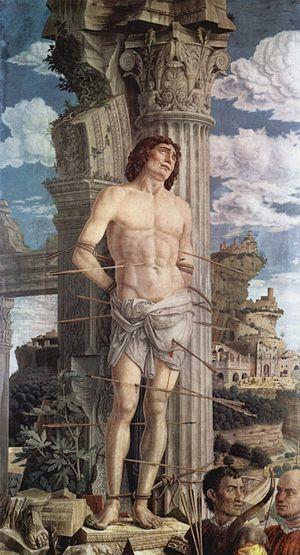
Serge Gainsbourg, nom de scène de Lucien Ginsburg, né le 2 avril 1928 à Paris et mort le 2 mars 1991 dans cette même ville, est un auteur-compositeur-interprète, et accessoirement, poète, pianiste, artiste peintre, scénariste, metteur en scène, écrivain, acteur et cinéaste français.
Aigueperse est une commune française, située dans le département du Puy-de-Dôme en région d'Auvergne-Rhône-Alpes.
Le département des Peintures est l'un des huit départements qui composent le musée du Louvre. Il s'agit d'une des plus importantes et des plus célèbres collections du monde. Les collections du département des peintures sont spécialisées dans l'art européen du XIIIᵉ à la fin du XIXᵉ siècle. Cependant, à l'exception de la donation Hélène et Victor Lyon, l'essentiel des œuvres datant d'après 1848 sont exposées au musée d'Orsay. On peut noter que les peintures d'autres époques sont rattachées à d'autres départements. Par exemple, le département des Antiquités égyptiennes possède des peintures coptes.